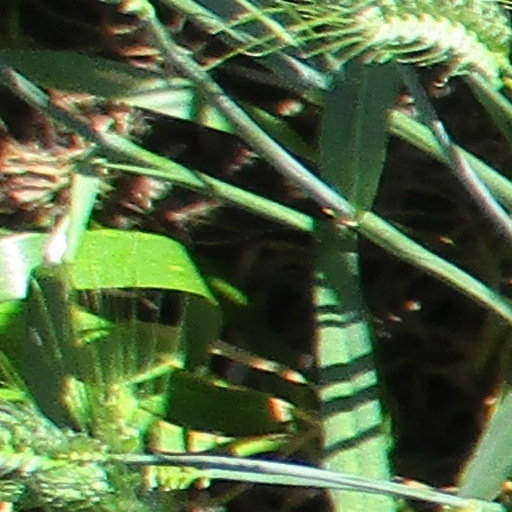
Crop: wheat